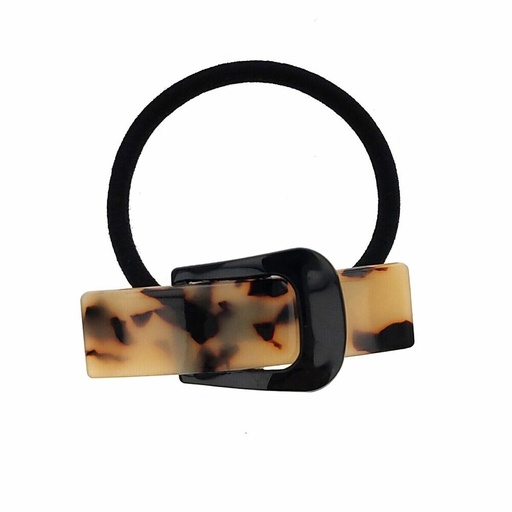
Haargummi Araban Braun Schwarz Beige Schließe
Möchten Sie Ihren Look verbessern und Ihre Schönheit zum Vorschein bringen? Dann wird Haargummi Araban Braun Schwarz Beige Schließe Ihnen helfen dieses Ziel zu erreichen! Profitieren Sie von dem Nutzen und den Vorteilen unserer Araban Produkte sowie anderem Friseurbedarf von 100 % Original-Marken . Art: Haarnadel/Gummi Farbe: Braun Schwarz Beige Schließe: Deko Stil: Schließe
Brand: Araban
Category: Apparel & Accessories > Clothing Accessories > Hair Accessories > Ponytail Holders